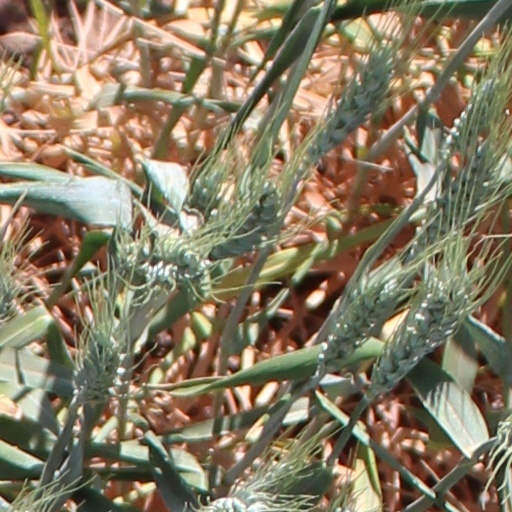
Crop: wheat